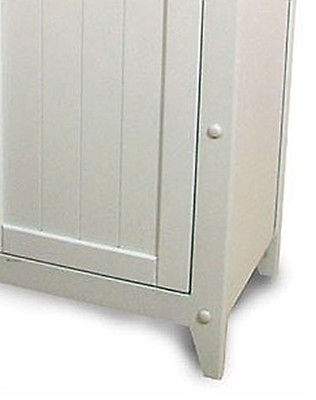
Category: cabinet